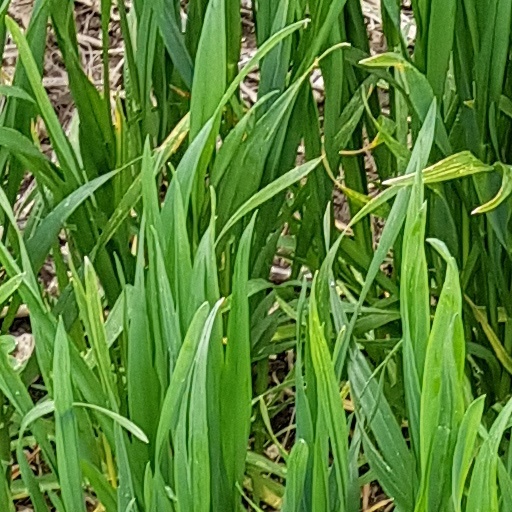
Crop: wheat